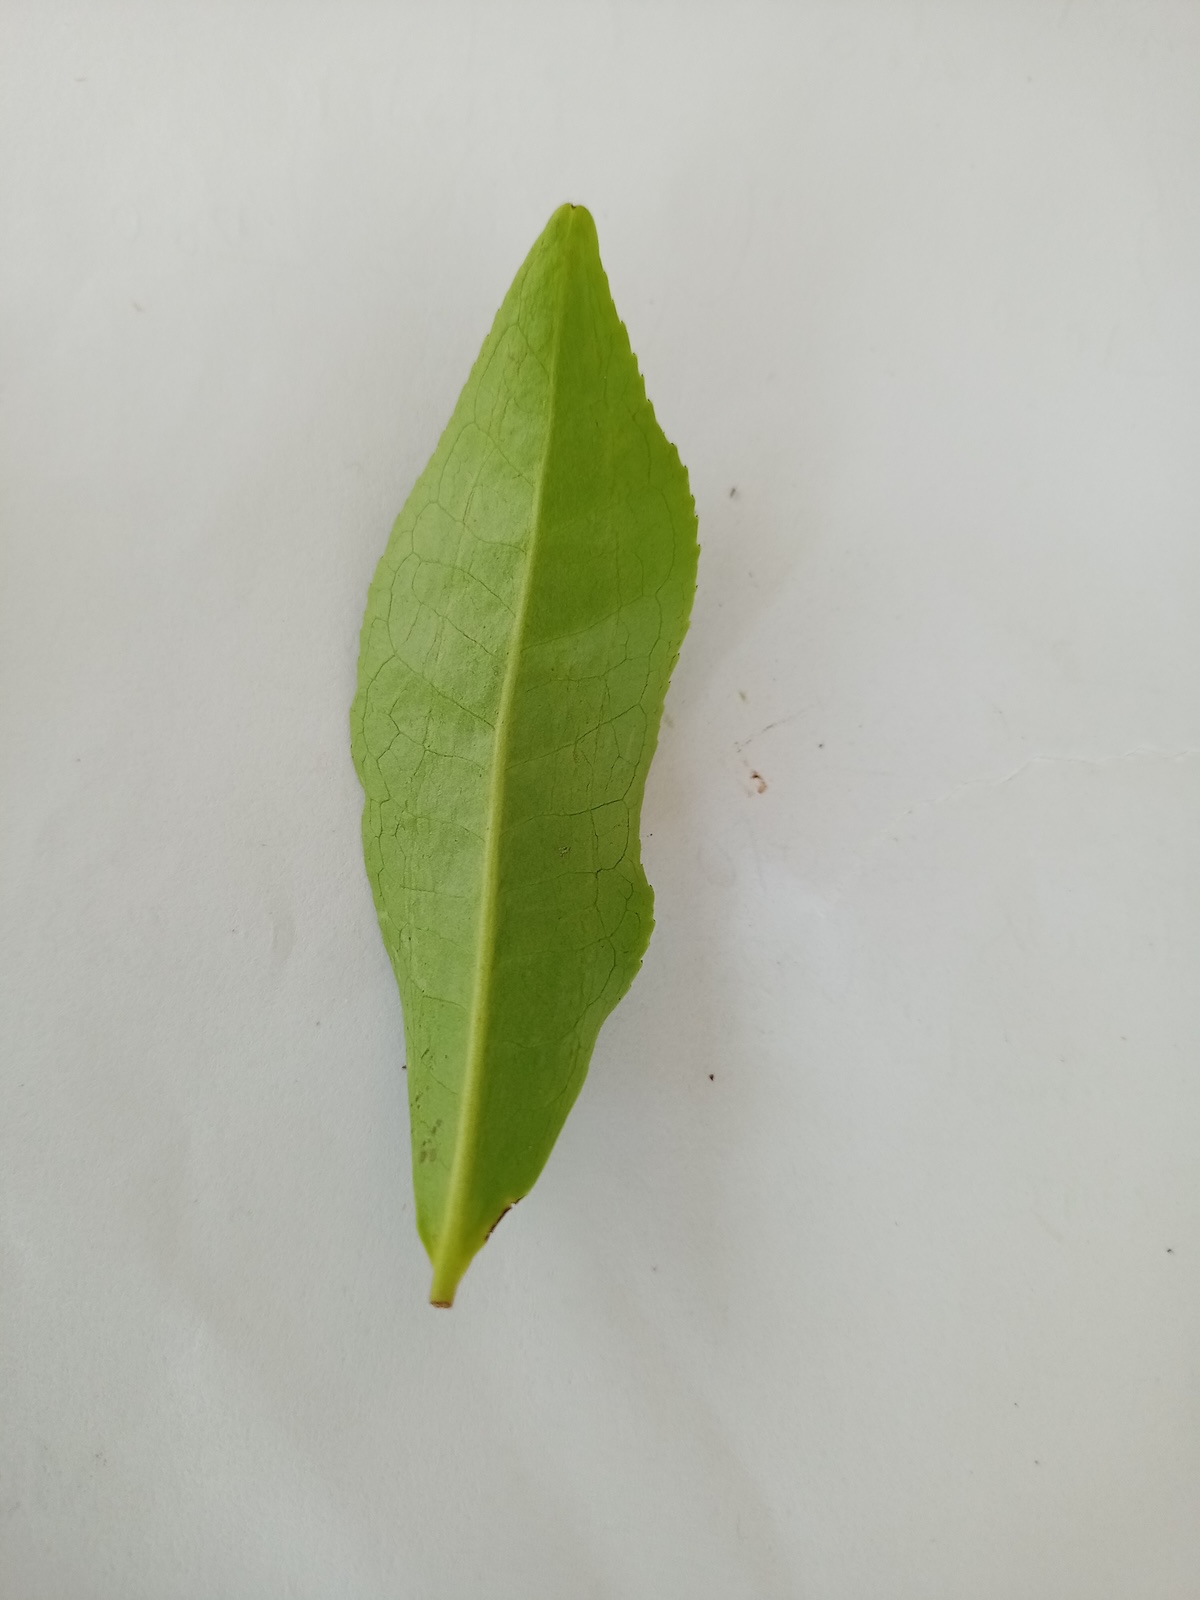
Label: Healthy leaf